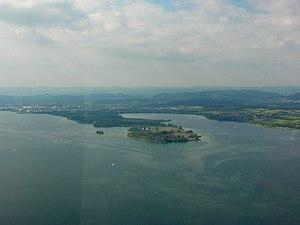
Le Gnadensee est une portion de l'Untersee située dans le Bade-Wurtemberg, en Allemagne, et délimitée au nord-est par le rivage de la commune d'Allensbach et au sud par l'île de Reichenau. À l'ouest, il s'étend jusqu'à l'entrée du Markelfinger Winkel et l'extrémité de la presqu'île de Mettnau. À l'est, il est fermé par l'isthme de Reichenau et borde la réserve naturelle du Wollmatinger Ried.